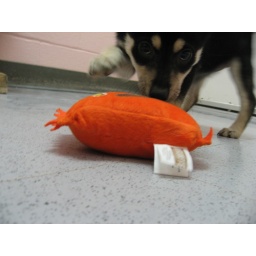
female shepherd mix puppy in kennel p2 (has a male sibling). for more info contact doginfo@apsofdurham.org